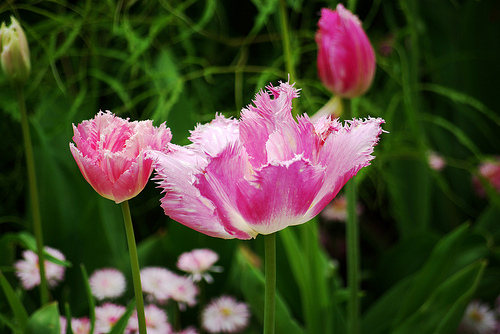
Flower: tulip